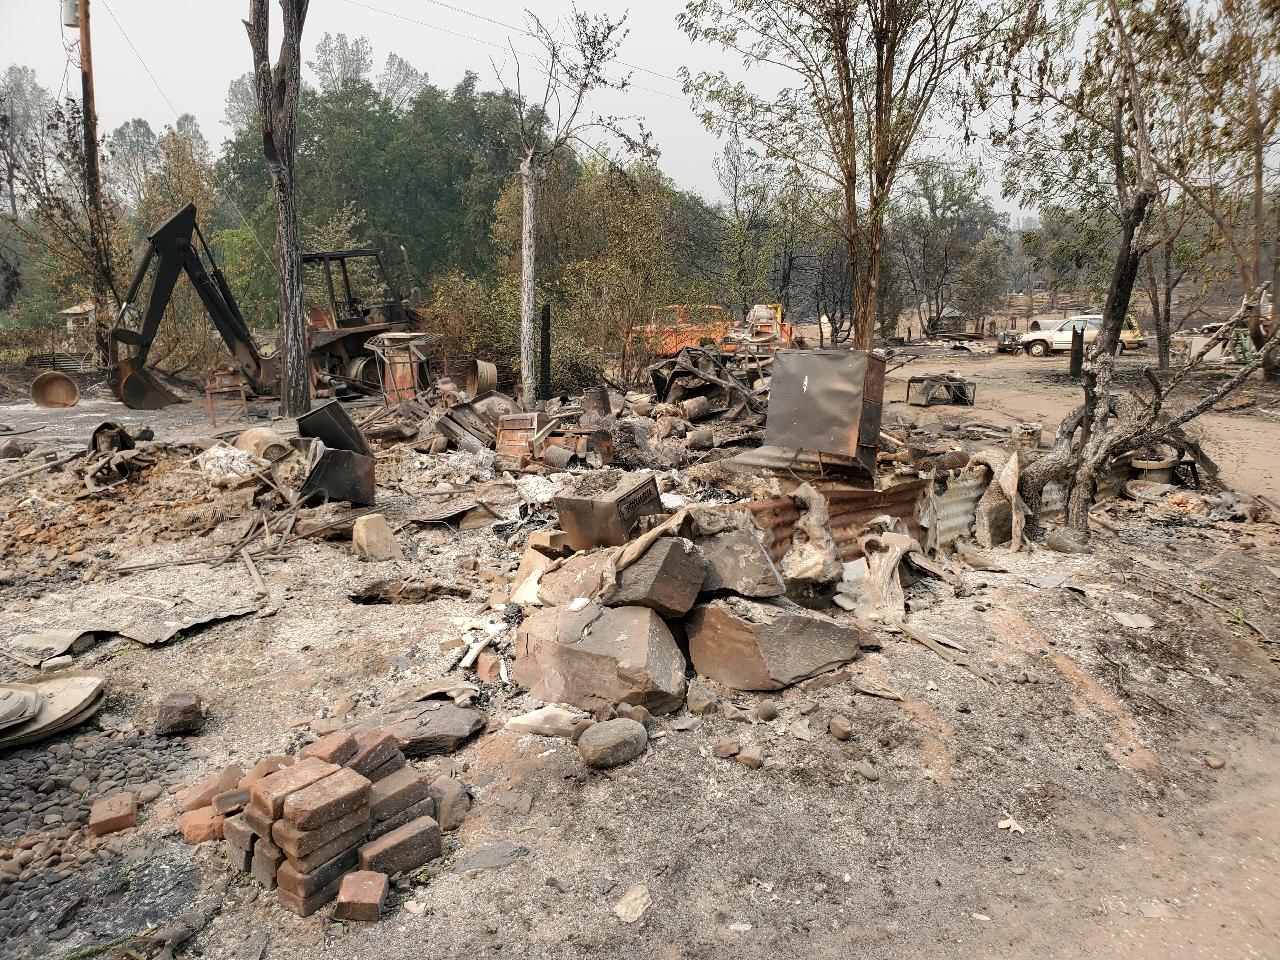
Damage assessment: destroyed